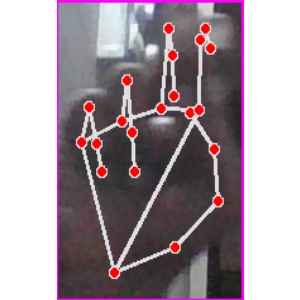
अक्षर: ह